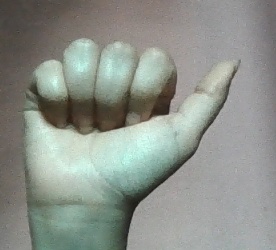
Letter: dhad